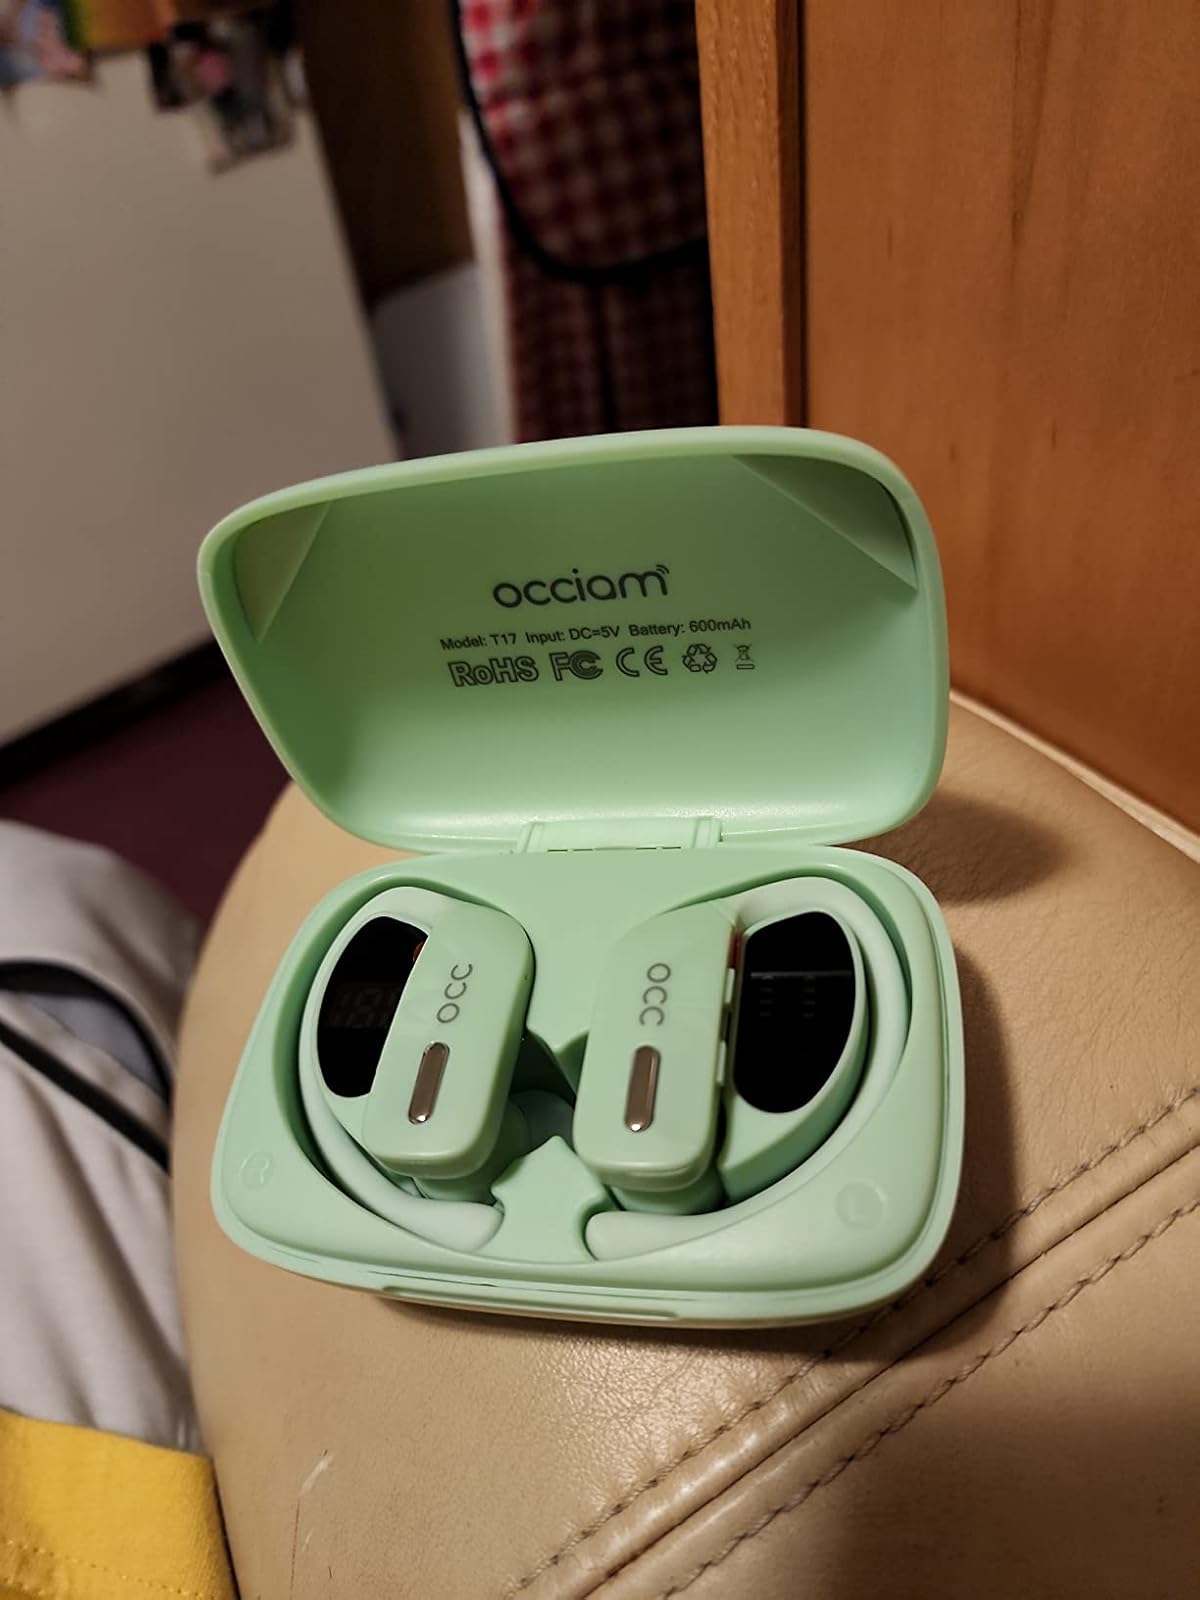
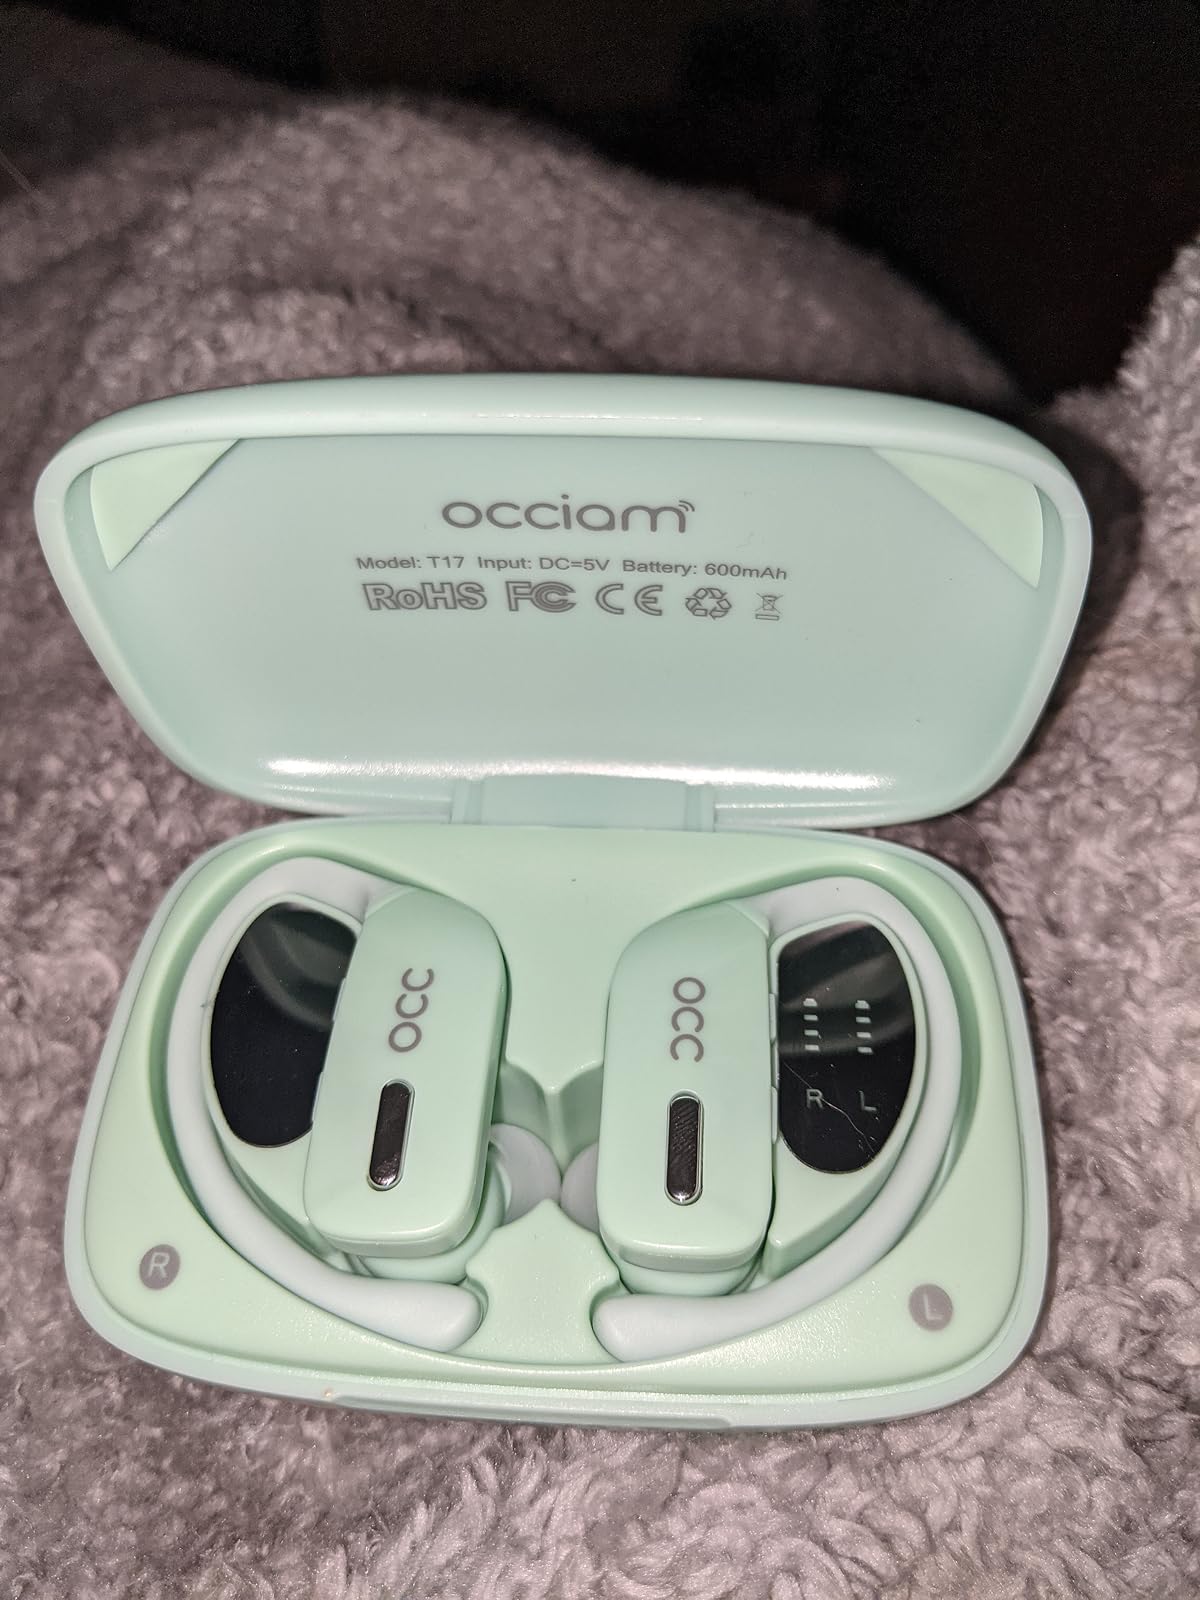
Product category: earbuds
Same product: yes